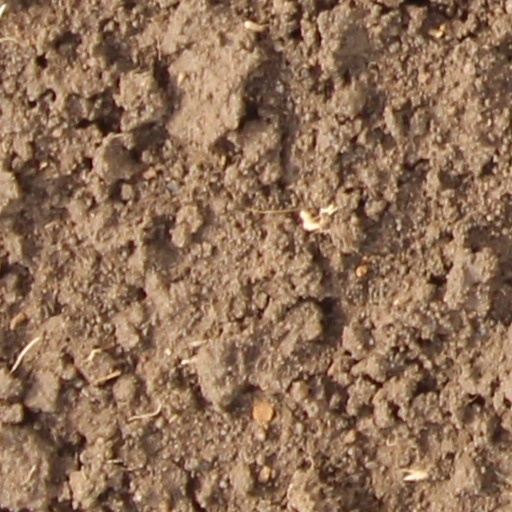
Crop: wheat